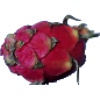
Label: red_pitahaya